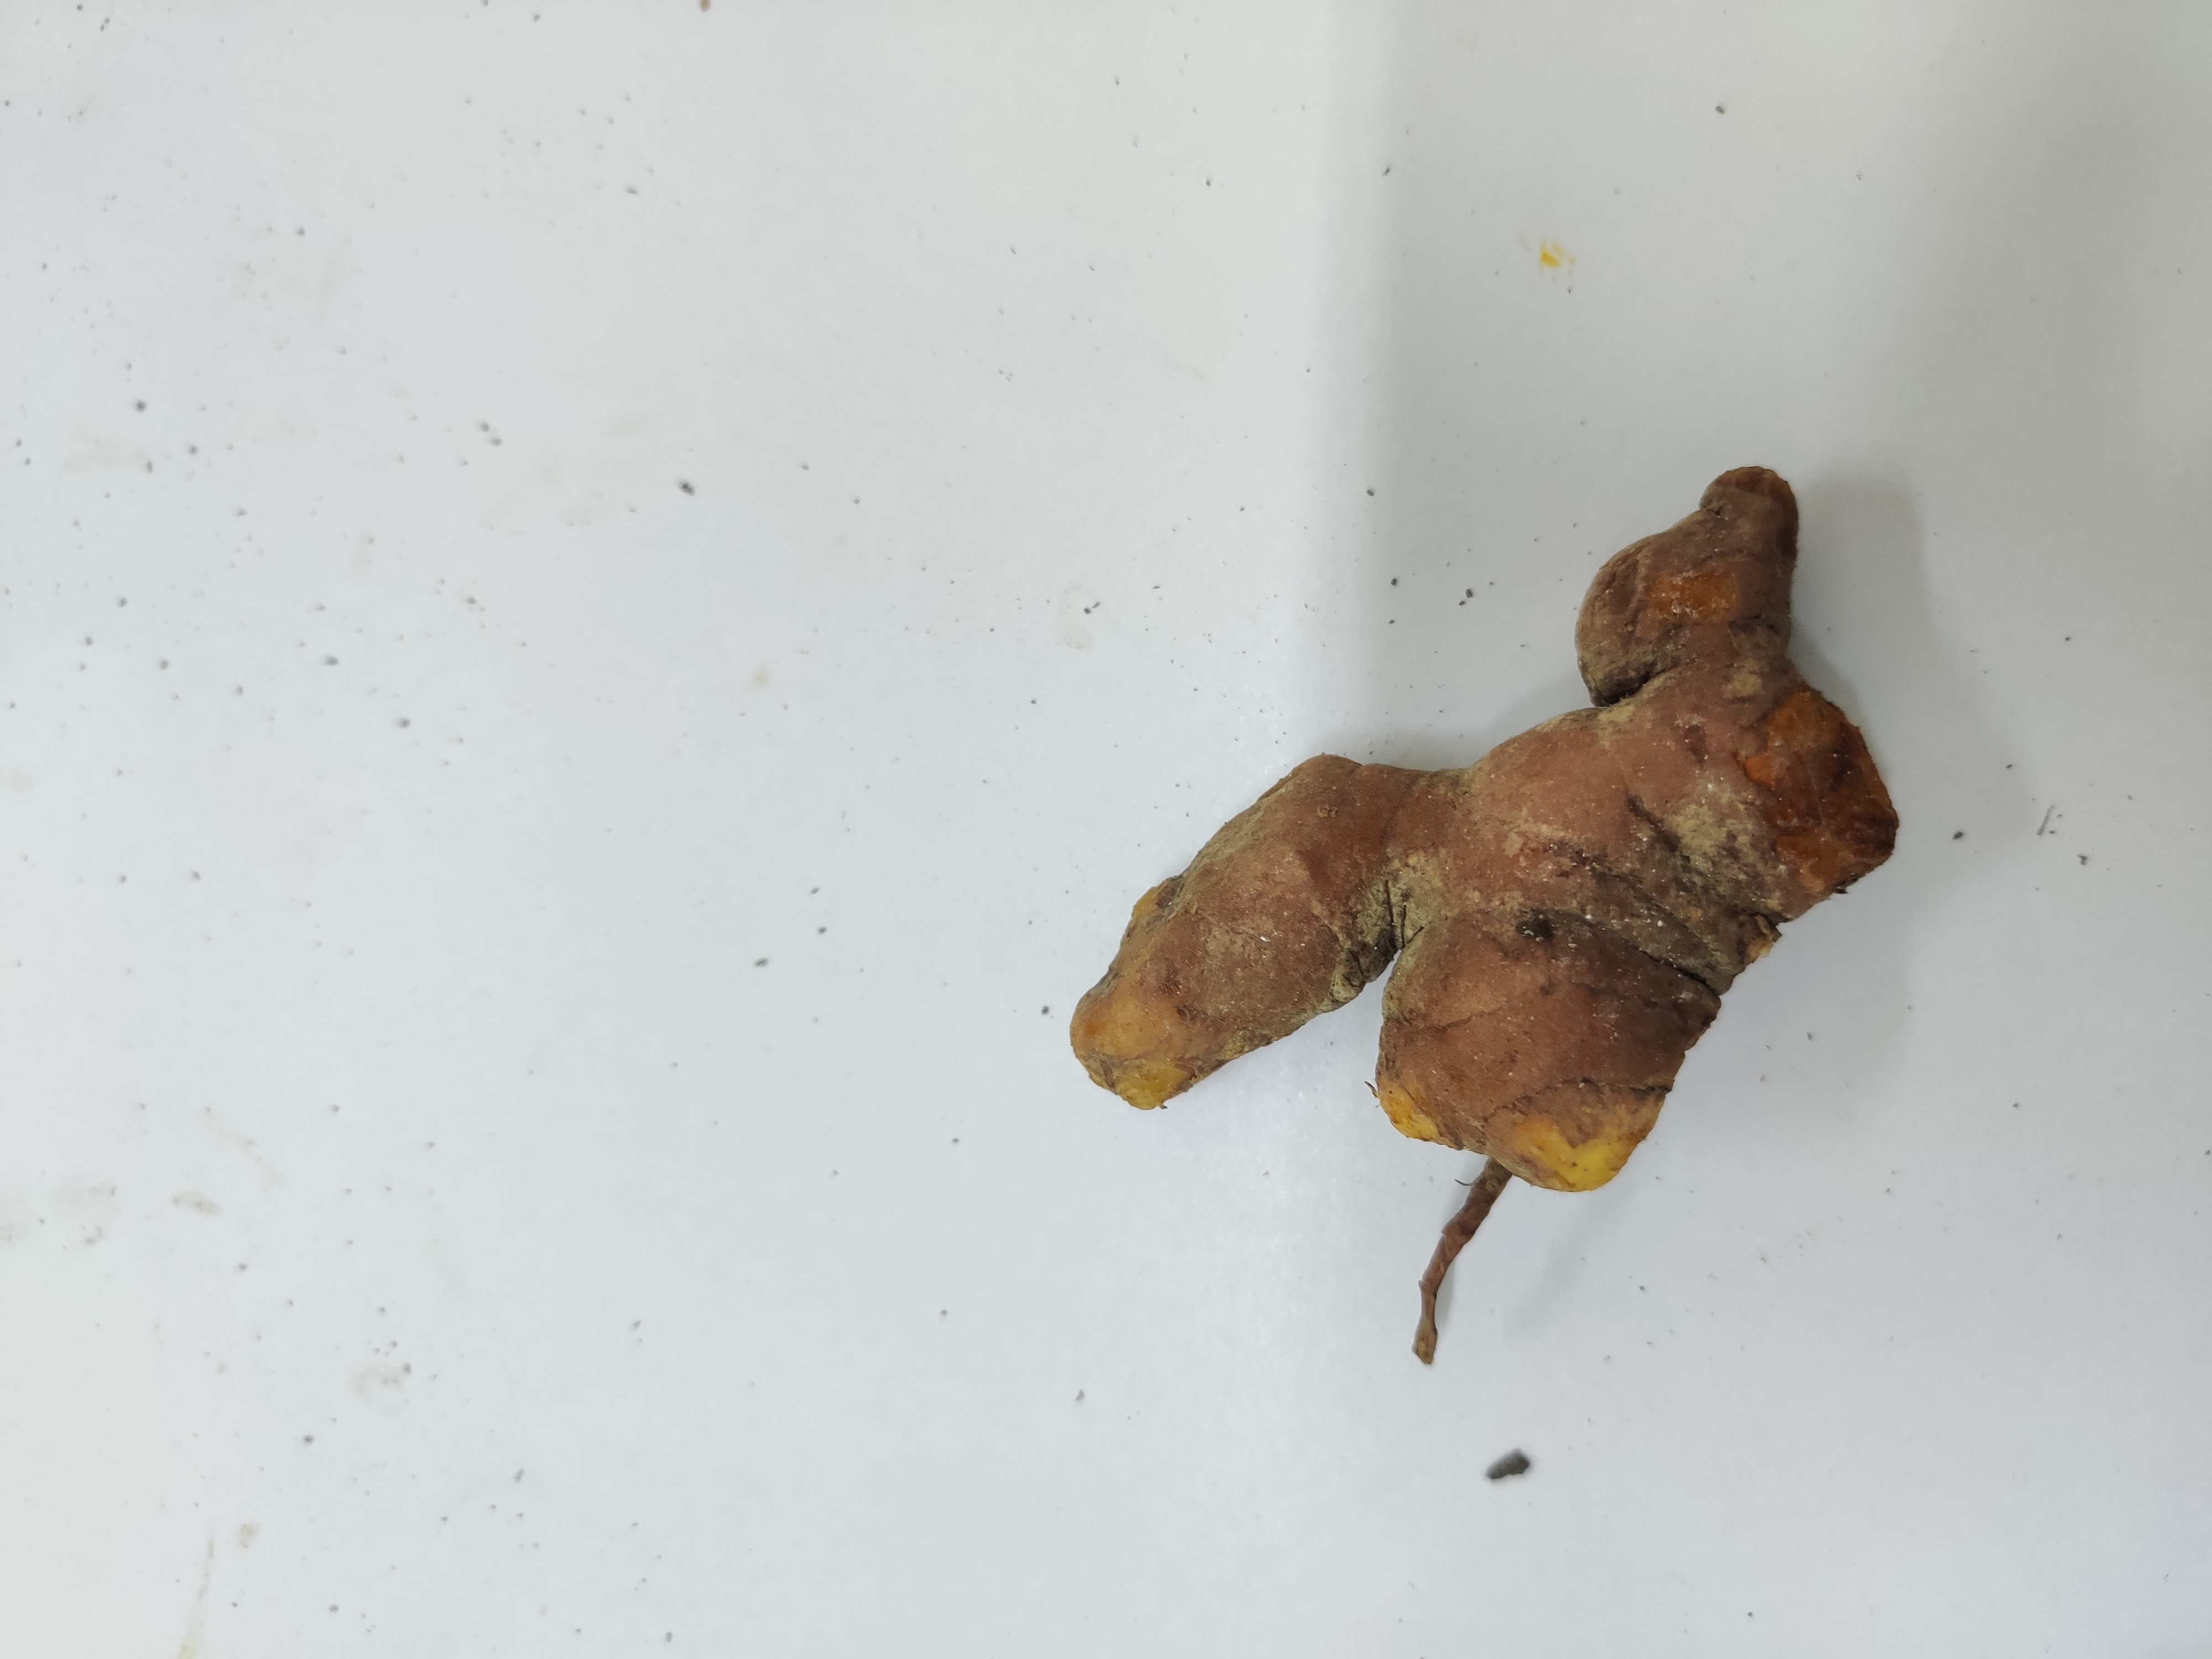
Crop: Turmeric
Condition: Fresh